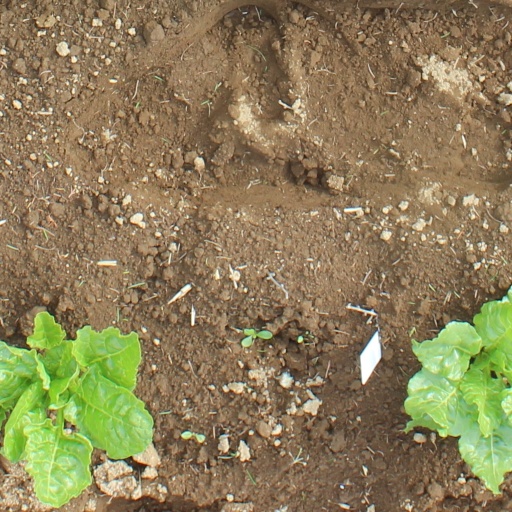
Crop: sugar beet